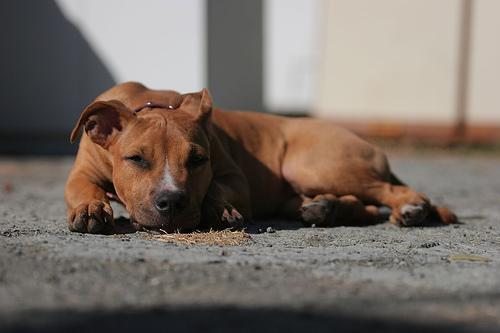
American_Staffordshire_terrier